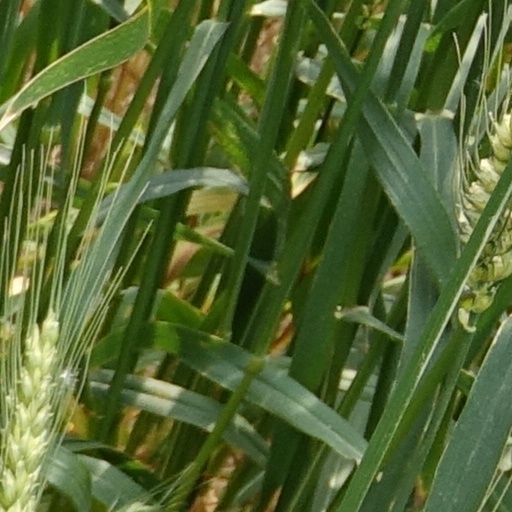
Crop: wheat